Montenegro–Russia relations

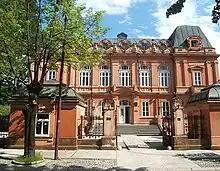
Former Russian embassy in Cetinje, used until the end of the rule of Nicholas I

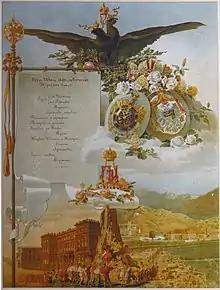
Menu for the wedding of Grand Duke Peter Nikolaevich of Russia with Princess Milica of Montenegro (1889) by Mikhail Mikeshin

Owing to Rákóczi's War of Independence (1703–1711), the position of Serbian militiamen in the Military Frontier of the Habsburg monarchy was endangered. In 1704 the first Serbian attempts were made to offer their services to Imperial Russia in the latter's struggle against the Ottomans. Prior to the beginning of the Russo-Turkish War (1710–11) Russian emperor Peter the Great invited Serbian militiamen and Serbs in general to join the Russian forces. In 1711 the third delegation sent to Russia by metropolitan Danilo arrived in St. Petersburg. The first Russian delegation to Montenegro arrived on 3 March 1711. Peter the Great called the Balkan Orthodox to rise up against the Ottomans during the Pruth River Campaign.